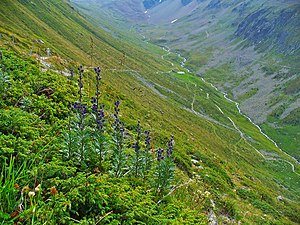
Ægte stormhat / Galleri
Biotop.
Ægte stormhat er en art i Ranunkel-familien, som oprindelig er hjemmehørende i Centraleuropa. Det er en 1-2 m høj staude med store blåviolette blomster. Den anvendes som prydplante i tempererede områder, herunder Danmark. I haver findes varianter med blomster i hvide og rosa farver.